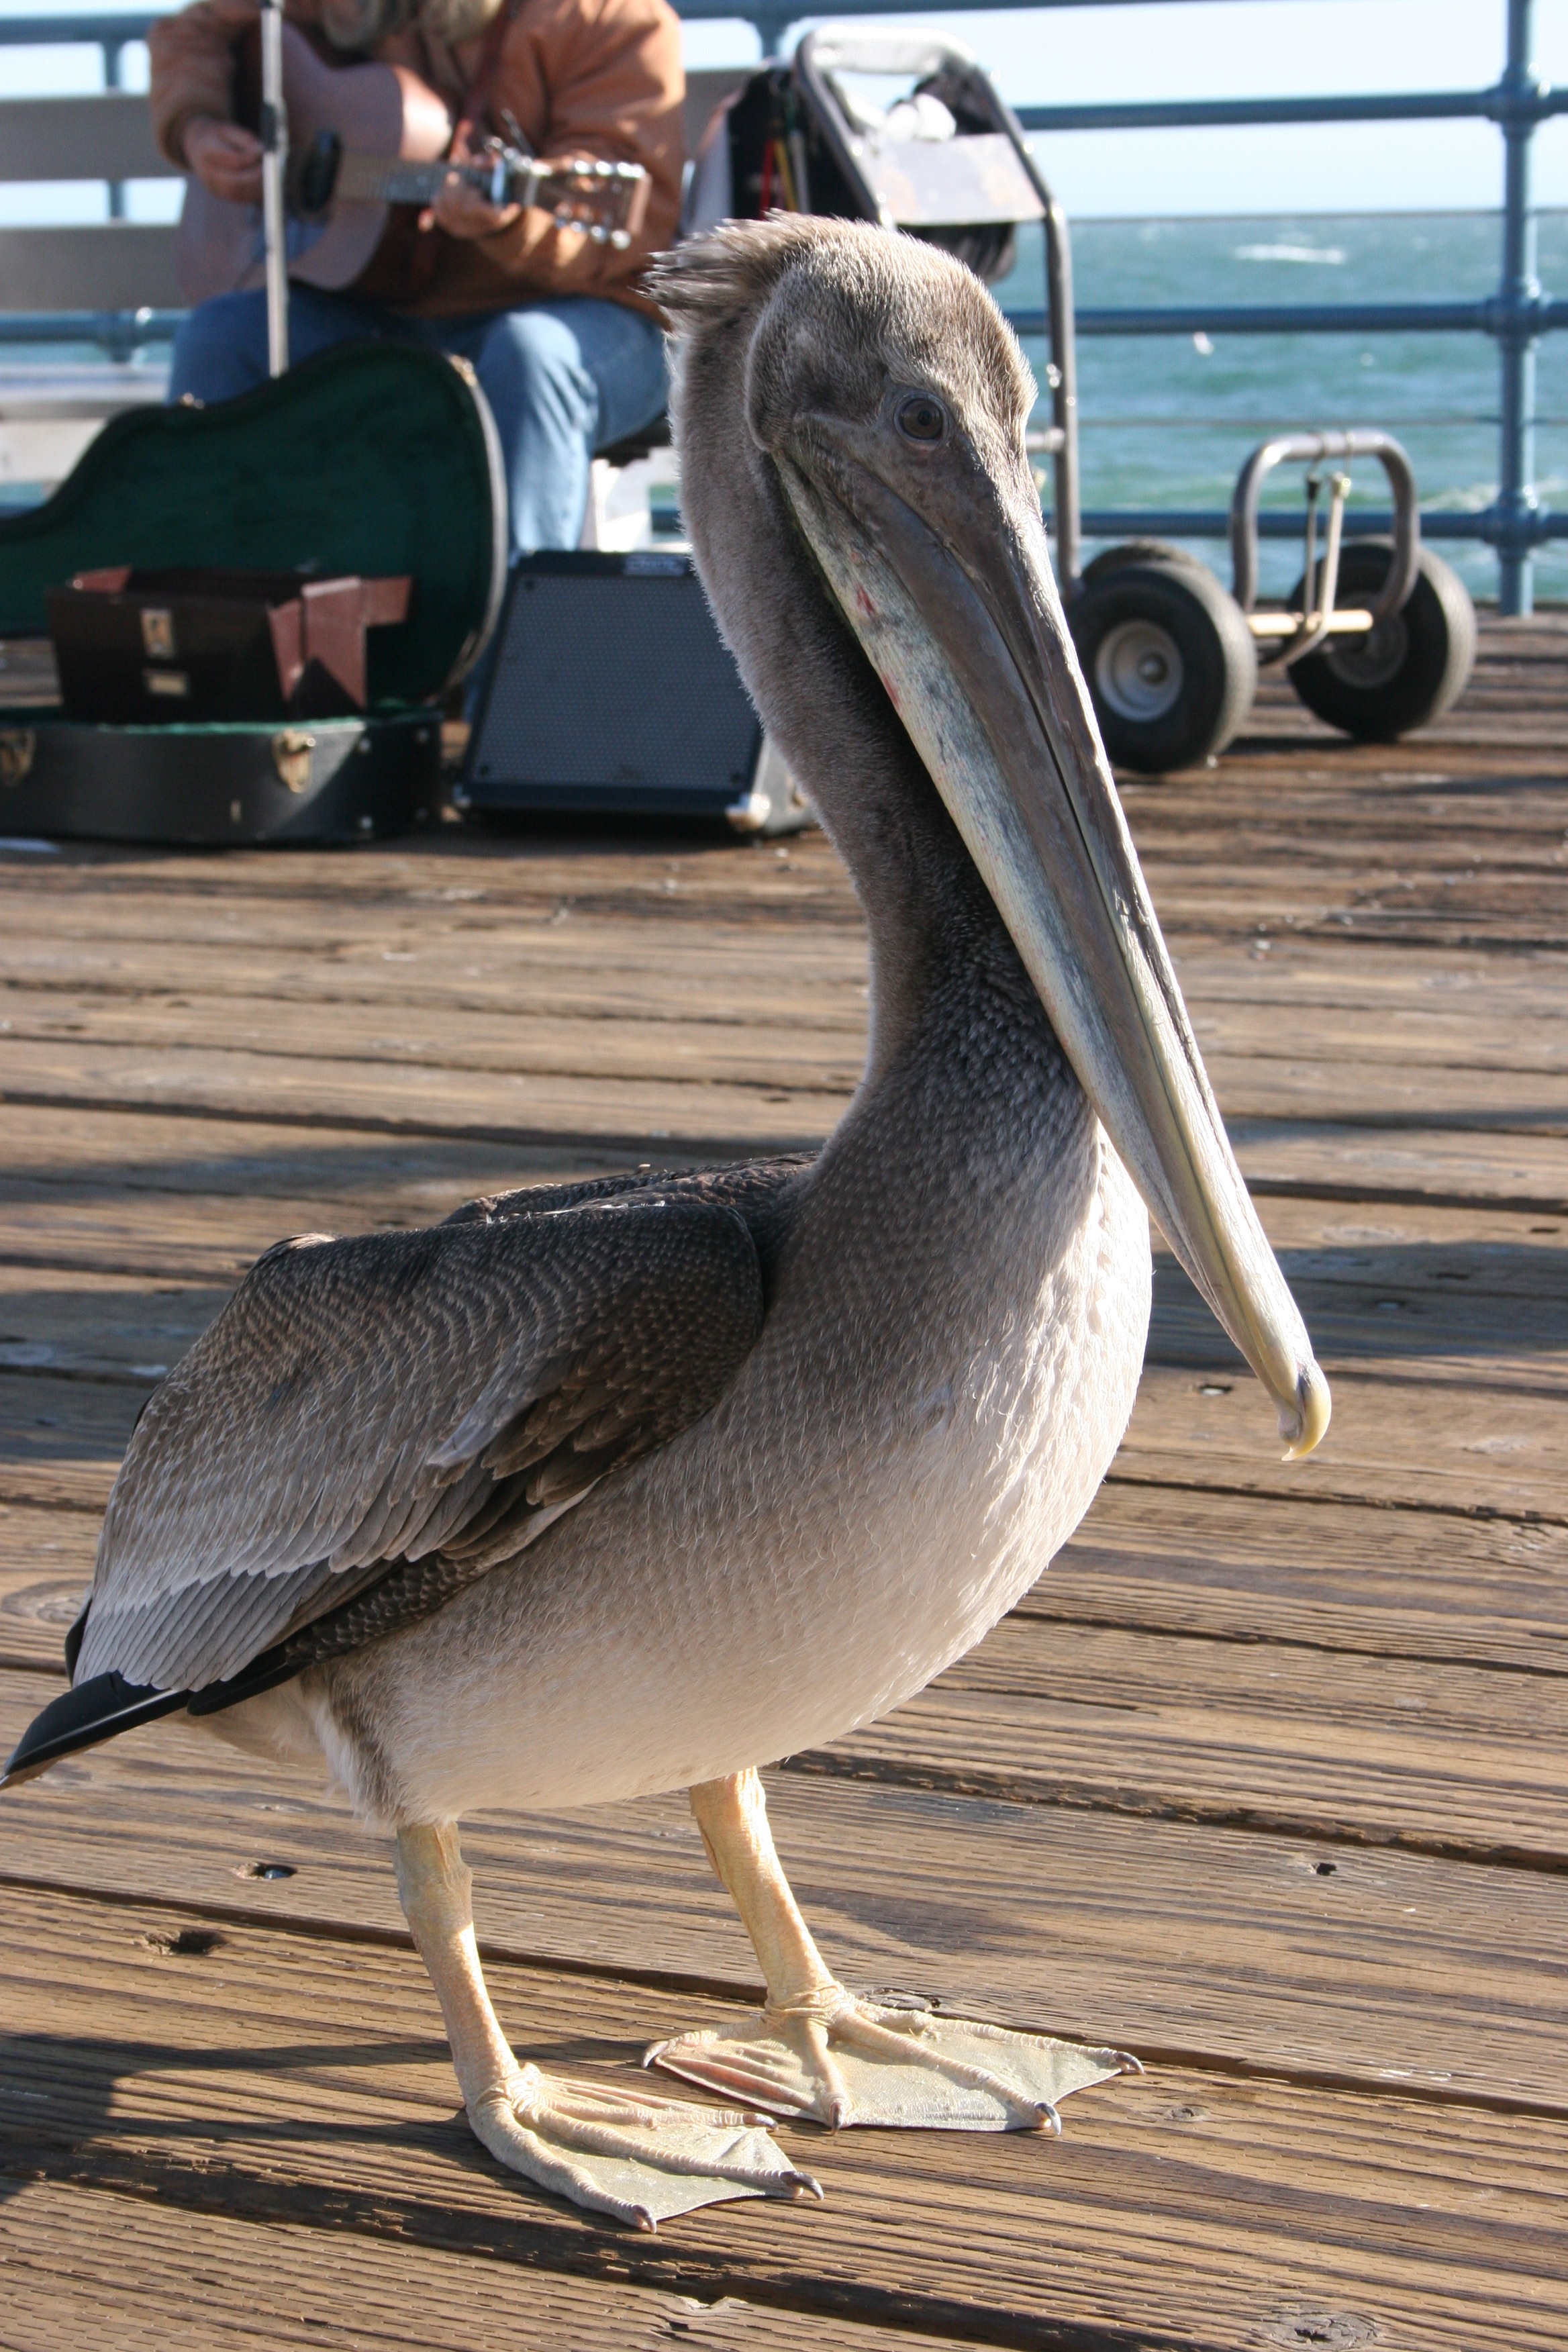
nature, outdoor, wilderness, bird, animal, pelican, seabird, fly, wildlife, wild, beak, mammal, freedom, feather, avian, fauna, majestic, wings, vertebrate, creature, water bird, santa monica